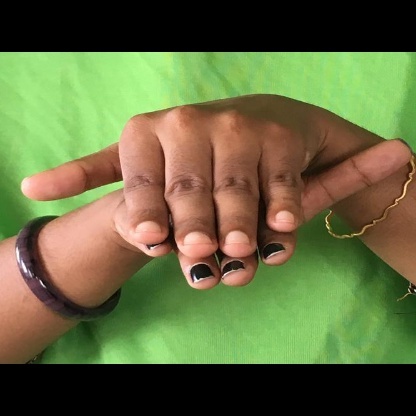
Mudra: Matsya